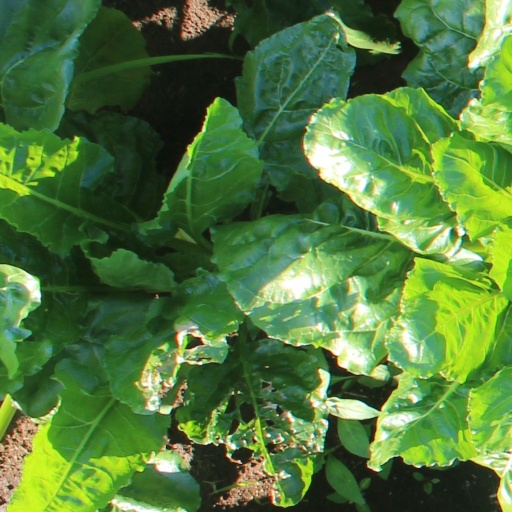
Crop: sugar beet